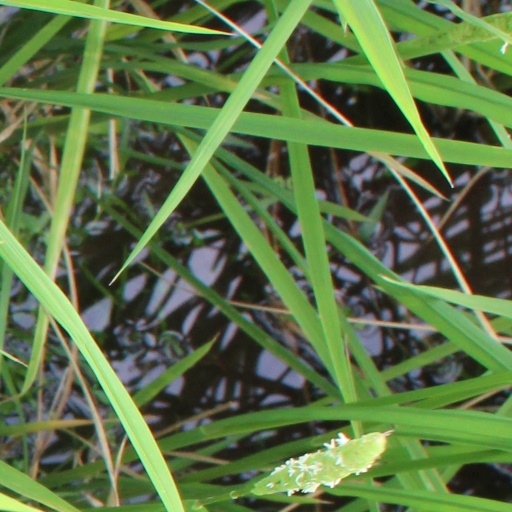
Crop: rice